Cowdenbeath

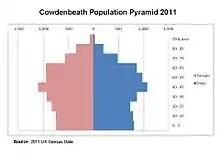
Cowdenbeath population pyramid 2011

The western perimeter of Cowdenbeath merges into the neighbouring village of Hill of Beath, and is bound by the natural landscape of the gentle slopes of the hill itself, and by Loch Fitty. The proximity of the A92 to the south of Cowdenbeath, and to a lesser extent to the east, also serves to define its lower boundary.